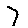
Label: 7